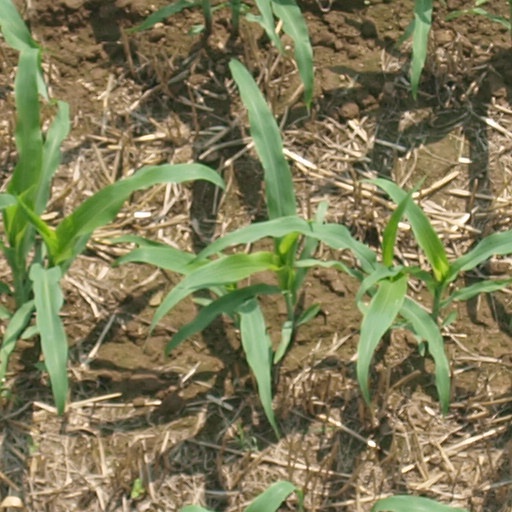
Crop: maize; corn